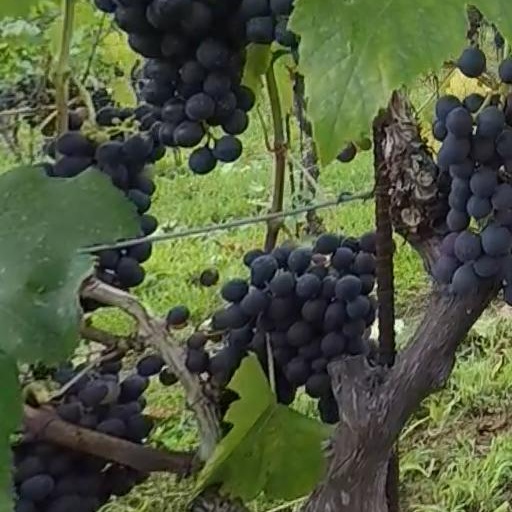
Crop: grape